Matt Hackett

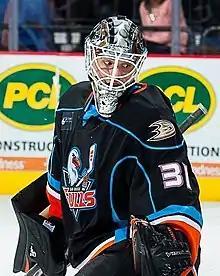
Hackett with the San Diego Gulls in 2015

Hackett made his debut with the Sabres on March 20, 2014, against the Edmonton Oilers. Hackett was called up on an emergency recall after goaltenders Michal Neuvirth and Jhonas Enroth were both injured before a west-coast road trip. Hackett made 35 saves on 36 shots in a 2–1 victory. On April 9, 2014, it was announced that Hackett will act as goaltender for the remaining three games of the season, proving himself in the game on April 8 with 33 saves against the Detroit Red Wings. On April 12, 2014, Hackett suffered a major knee injury against the Boston Bruins. As of April 15, 2014 the Sabres announced Hackett would not return from injury until December, 2015.